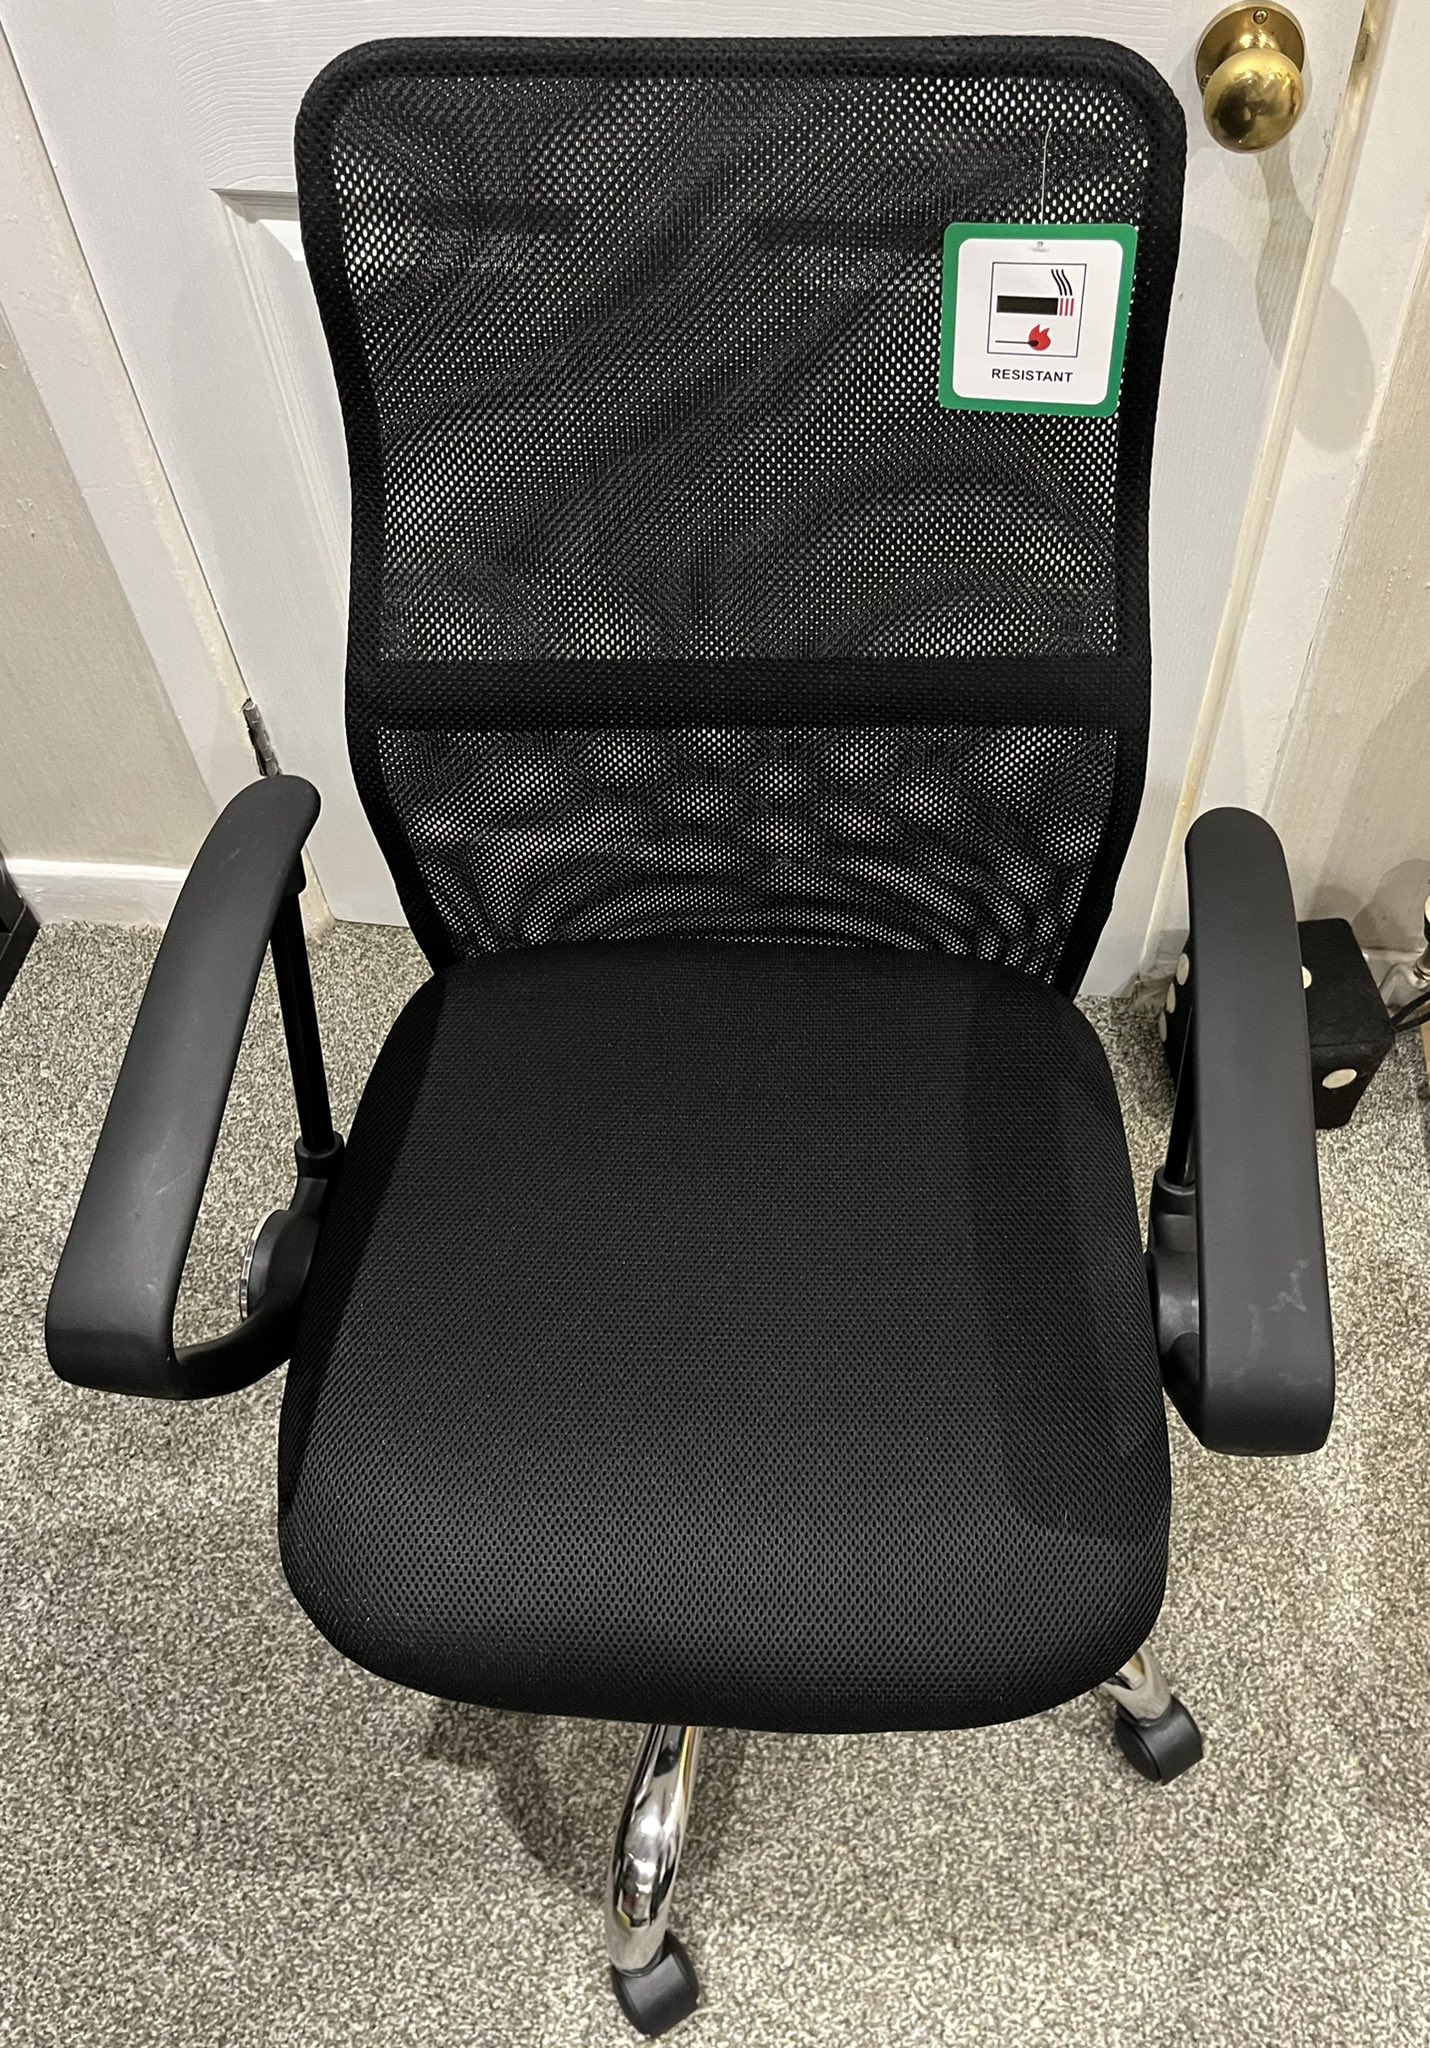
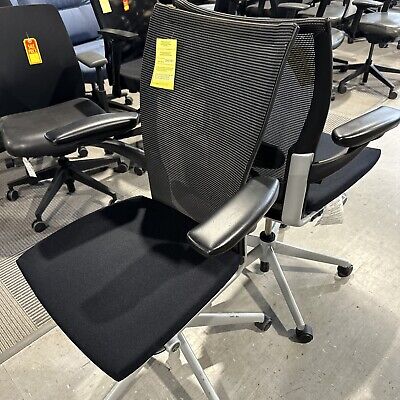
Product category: items_chair
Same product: no